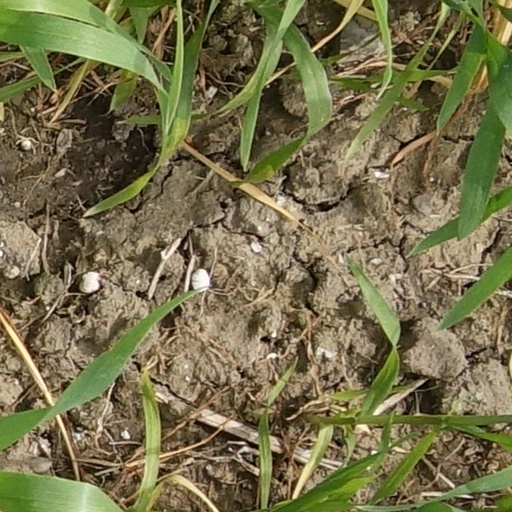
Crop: wheat